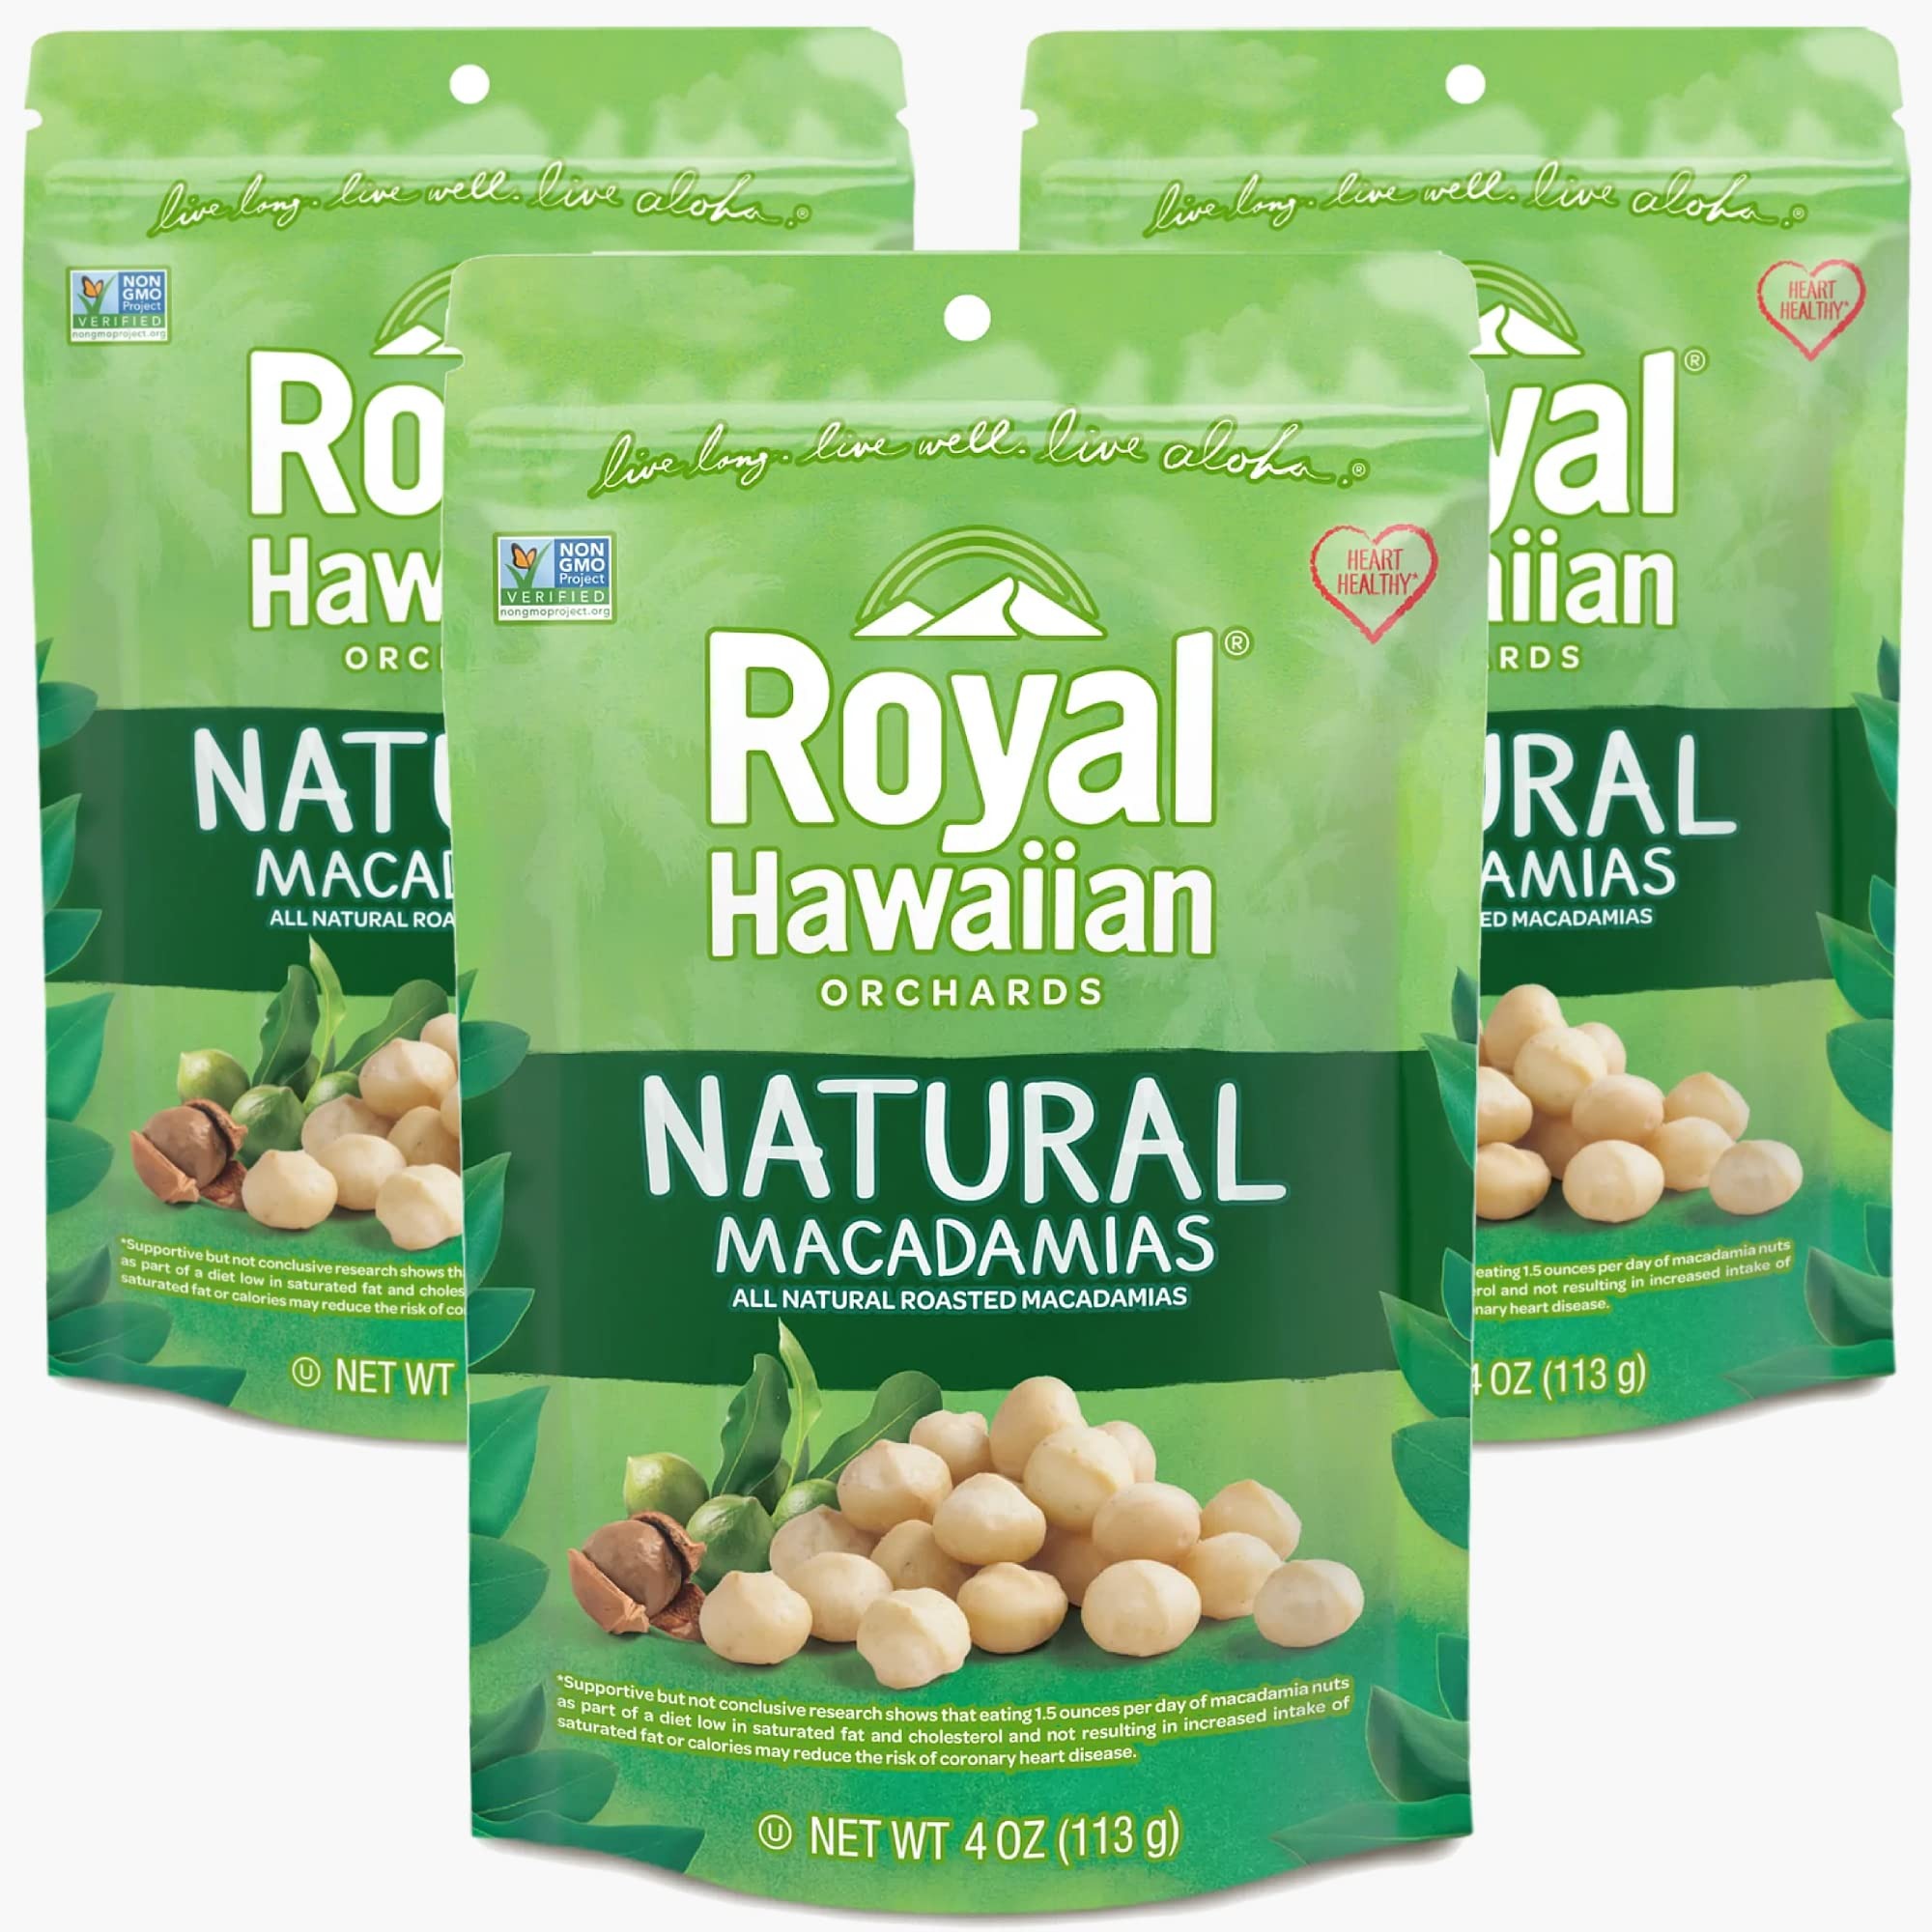
Item Name: Royal Hawaiian Natural Macadamia Nuts - 4 Oz (Pack of 3)
Bullet Point 1: Enjoy the taste of paradise into each and every bite of our Natural Macadamia Nut made with satisfying ingredients to ensure our snacks delight every time.
Bullet Point 2: Macadamias from the Royal Hawaiian Orchards brand have been locally grown and cultivated on the Big Island of Hawaii for over 70 years.
Bullet Point 3: Grown and nurtured in land rich with lava rock from local volcanoes, these tasty gifts from nature are now a gift to you. Our Royal Hawaiian
Bullet Point 4: Royal Hawaiian Caramel Sea Salt is Gluten-Free. A perfect, healthy fit for a gluten-free diet. Our 100% gluten-free products are a wholesome choice for individuals that are allergic to gluten, a protein found in wheat, barley, and rye. We use 100% gluten-free ingredients and maintain a gluten-free production process to avoid contact with allergens.
Bullet Point 5: Each package includes 3 pack of Royal Hawaiian Natural Macadamia Nuts 4 Oz each. Made in Hawaii.
Product Description: <p>At Royal Hawaiian Orchards, we believe in the importance of finding harmony in today’s fast-paced world. This means the joyful sharing of life and aloha with your family and your community. It means honoring qualities like balance and simplicity. It means being thoughtful about the food you put in your body and respecting the nature that provides it.</p><p>Our unsalted macadamia nuts are ideal for cooking and baking. Or, enjoyed by the handful if you prefer your nuts unsalted. These perfectly roasted macadamia nuts are all-natural and energy-dense. The Natural Macadamia Nuts are great to toss in a salad; add to cookies of just pop them in your mouth. It’s all sooo good.</p>
Value: 12.0
Unit: Ounce

Price: 7.85